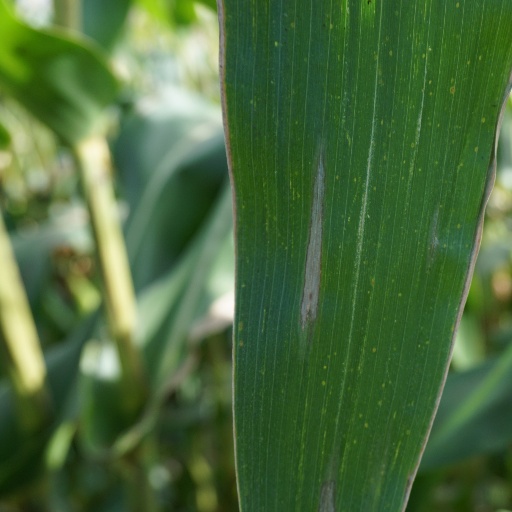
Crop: maize; corn